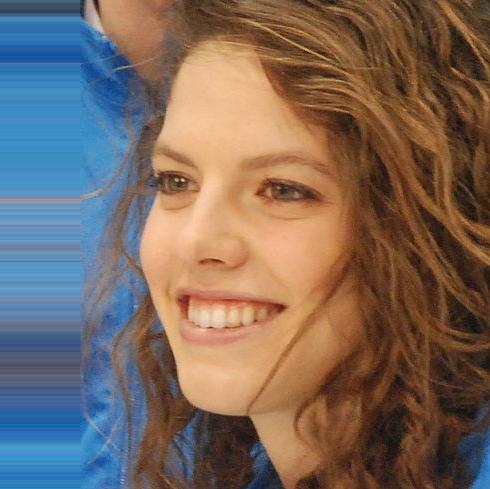
Age: 21